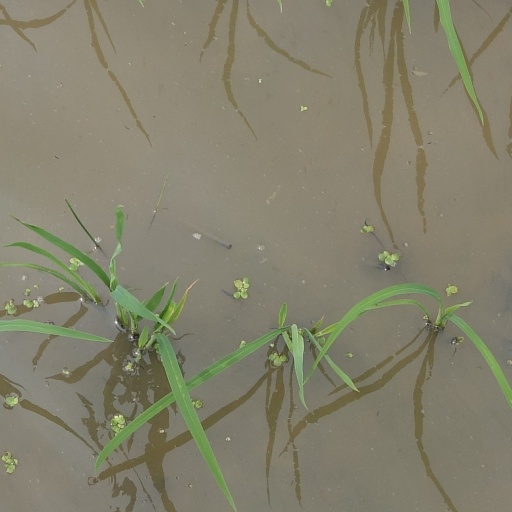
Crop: rice